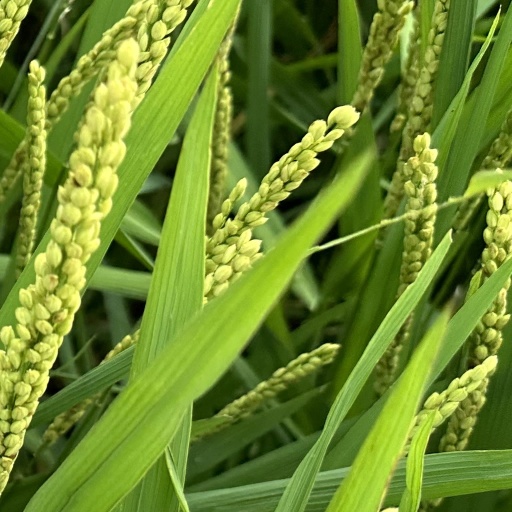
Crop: rice